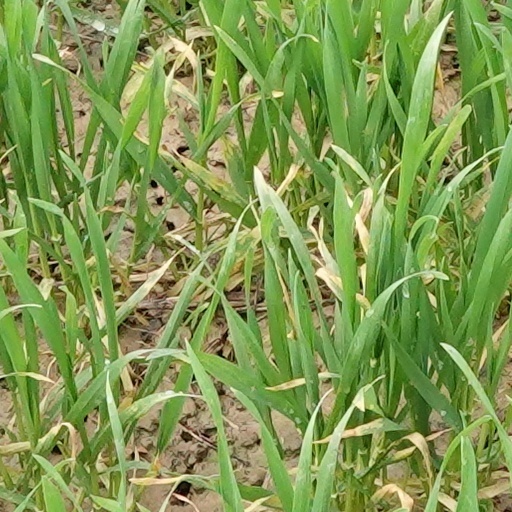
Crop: wheat